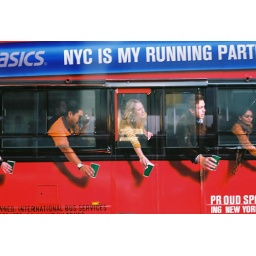
The guy in the orange shirt is using a Leica.